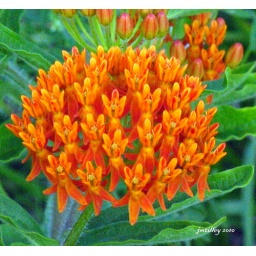
Some orange wildflowers beside a walking path